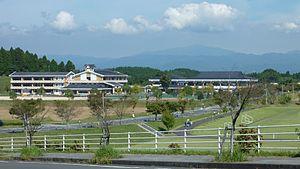
La liste des localités adhérant à l'association Les Plus Beaux Villages du Japon rassemble tous les bourgs et villages membres depuis sa création en 2005.